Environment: real
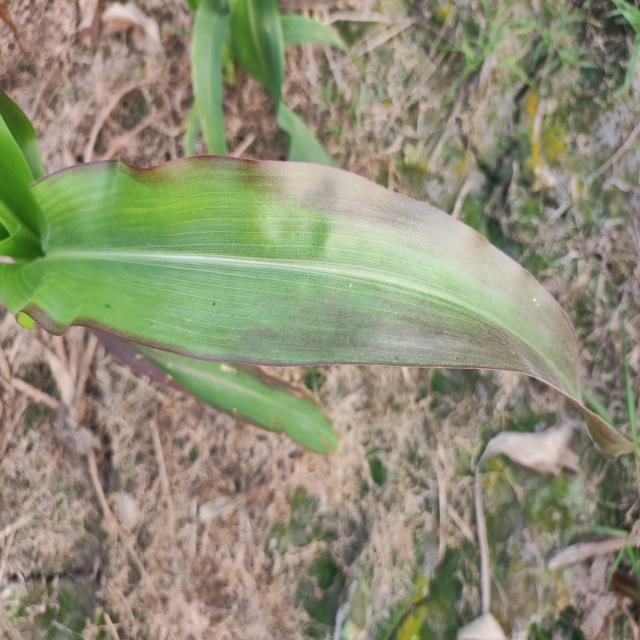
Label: phosphorus_deficiency